WWE Evolution (2018)

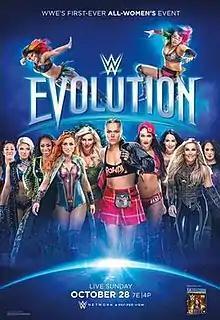
Promotional poster featuring various WWE wrestlers

The 2018 Evolution was a women's professional wrestling pay-per-view (PPV) and livestreaming event produced by WWE. It was the inaugural Evolution and took place on October 28, 2018, at the Nassau Veterans Memorial Coliseum in Uniondale, New York, held for wrestlers from the promotion's Raw, SmackDown, NXT, and NXT UK brand divisions. This was the only WWE PPV and livestreaming event to consist solely of women's matches until 2025.